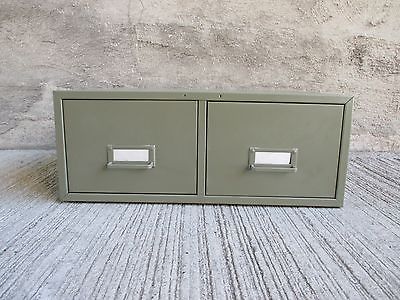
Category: cabinet